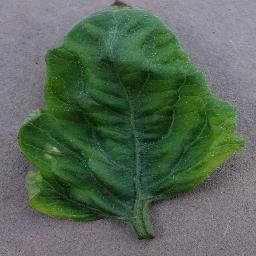
Label: Tomato___Tomato_Yellow_Leaf_Curl_Virus